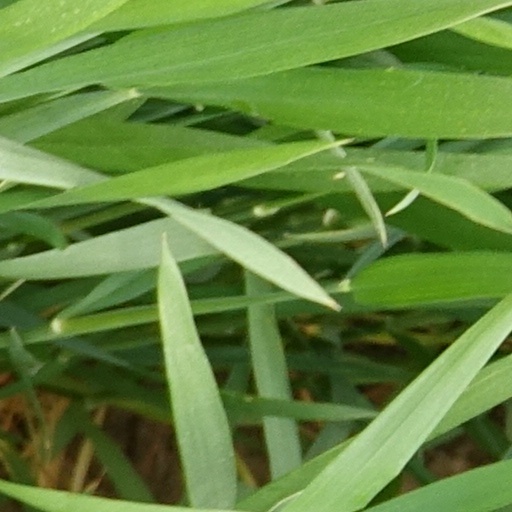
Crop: wheat